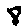
Label: 8